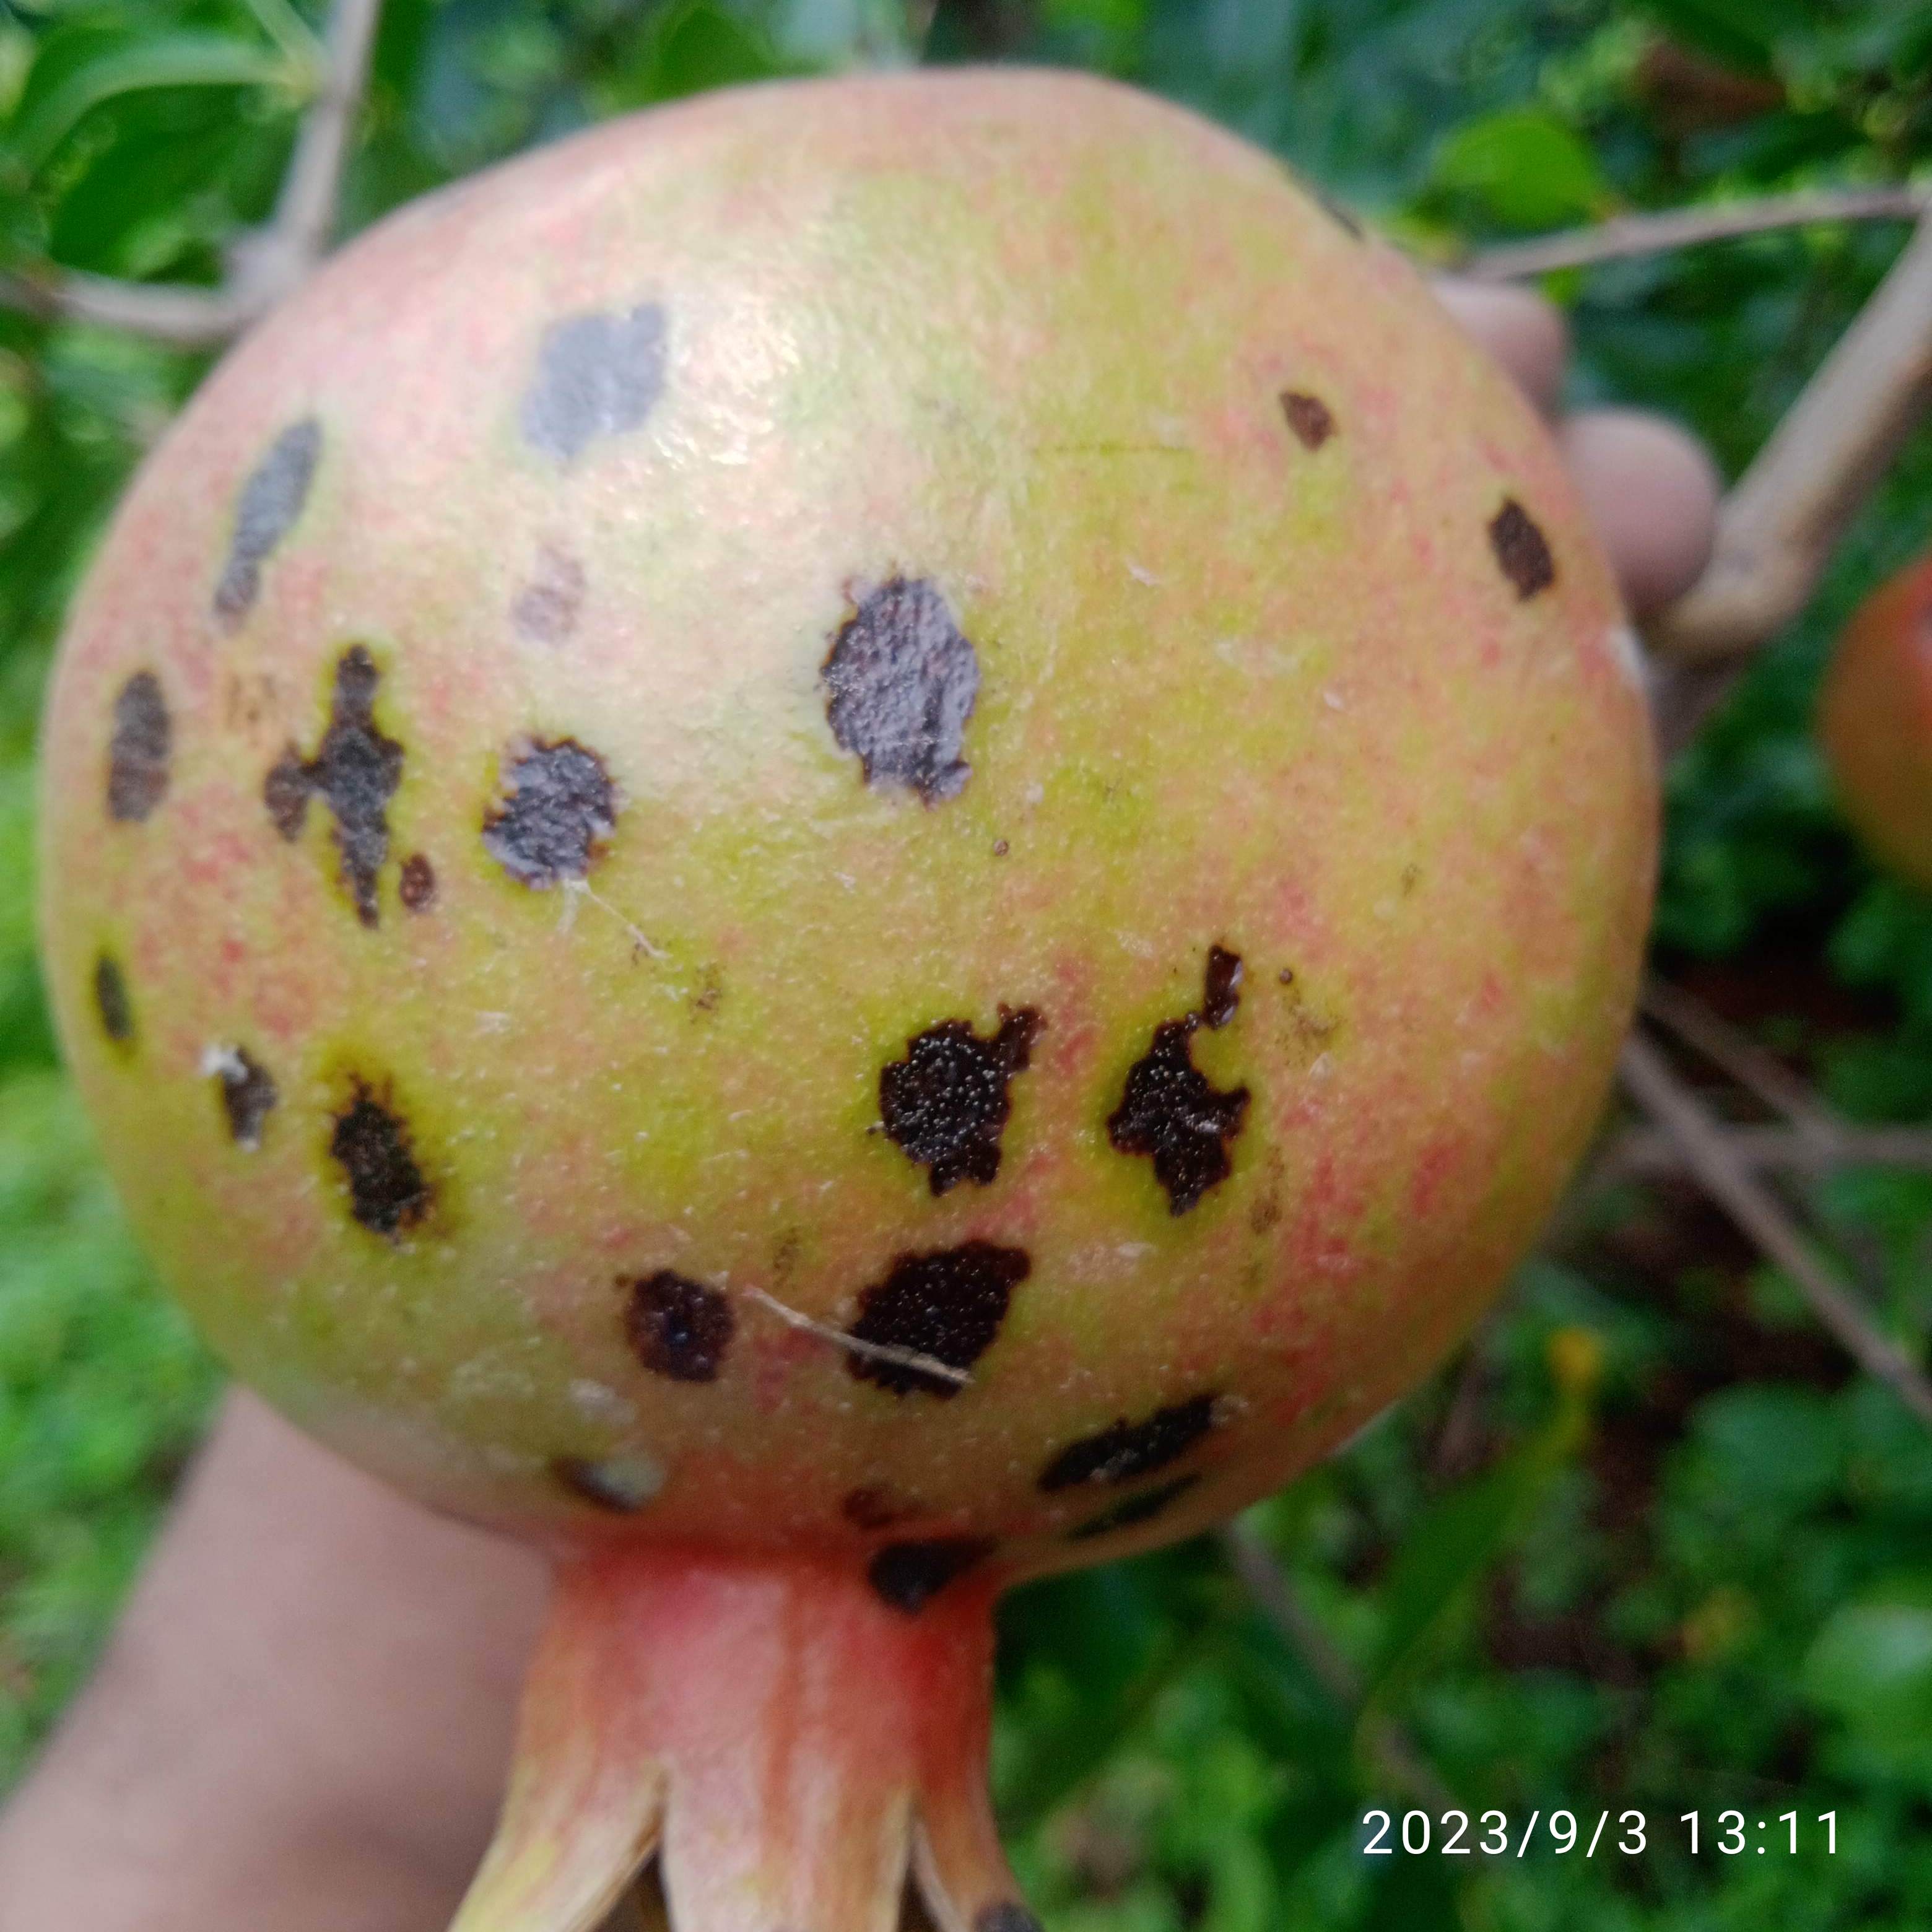
Label: Anthracnose